Royal Winnipeg Rifles

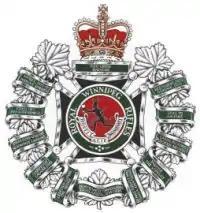
Cap badge of the Royal Winnipeg Rifles

The Royal Winnipeg Rifles (R Wpg Rif) are a Primary Reserve one-battalion infantry regiment of the Canadian Army. Nicknamed the "Little Black Devils", they are based at Minto Armoury in Winnipeg, Manitoba. The Royal Winnipeg Rifles are part of 3rd Canadian Division's 38 Canadian Brigade Group.